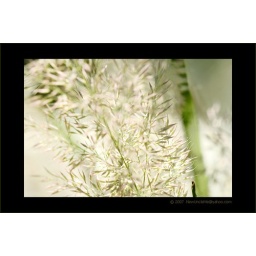
Ornamental grass plant seed head seen in the sunshine.(0077-DC2)